2009–10 Morehead State Eagles men's basketball team

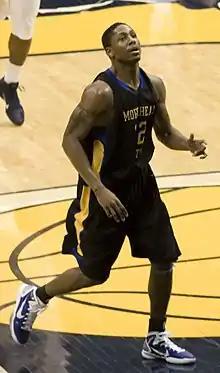
Demonte Harper

!colspan=9 style=| Ohio Valley tournament